Loris Benito

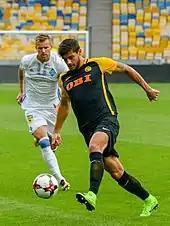
Benito playing for BSC Young Boys in 2017

On 10 March 2013, in an away match against FC Thun, Benito was bitten on the finger by a beech marten he had caught after it invaded the pitch.